Henrika Šantel

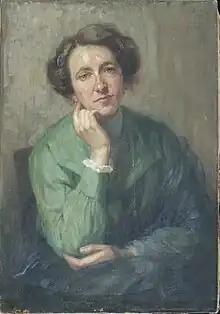
Henrika Šantel, self-portrait, 1914

Šantel was born in Gorizia (in northeast Italy, currently on the border with Slovenia), then part of Austria-Hungary. Her mother, Avgusta Šantel, was a painter and provided initial education for Henrika at home. Her sister, Avgusta Šantel Jr., was a painter as well. In 1891, Henrika moved to Munich to study at the women's art academy ("Damenacademie") with Friedrich Fehr and Ludwig Schmid-Reutte. She subsequently returned to Gorizia and taught art. After World War I, Gorizia was transferred to Italy, and Šantel with the whole family moved to Maribor, which was in Yugoslavia. In 1929, she moved to Ljubljana, where she stayed until her death.